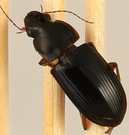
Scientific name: Harpalus pensylvanicus
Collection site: North Sterling NEON (STER), plot STER_029